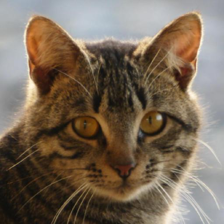
Label: animals